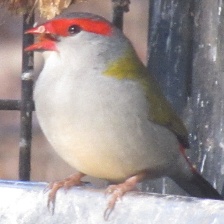
Species: RED BROWED FINCH
Scientific name: NEOCHMIA TEMPORALIS
ImageNet parent category: house_finch